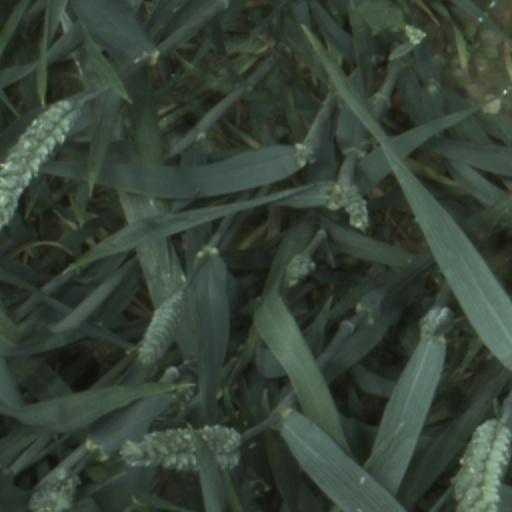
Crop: wheat